Curtiss P-60

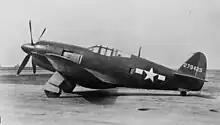
XP-60E

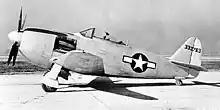
The YP-60E had a redesigned rear fuselage and bubble canopy, larger engine driving a four-blade propeller.

The XP-60A first flew on 1 November 1942. While official interest in the type was waning (with the emergence of newer designs), the promise of improved performance from use of the R-2800 engine, resulted in a contract for 500 aircraft, officially designated P-60A-1, with the R-2800 and contra-rotating propellers; the first 26 to be YP-60A with single rotation propeller. With concern that the contra-rotating propellers would not be available on time (Pratt & Whitney had to modify the engine gearing), in order to get data, the XP-60B was modified to take the R-2800-10 engine with turbocharger driving a four-bladed propeller. As a result of the other prototype variants, this modification was redesignated XP-60E (Model 95D).